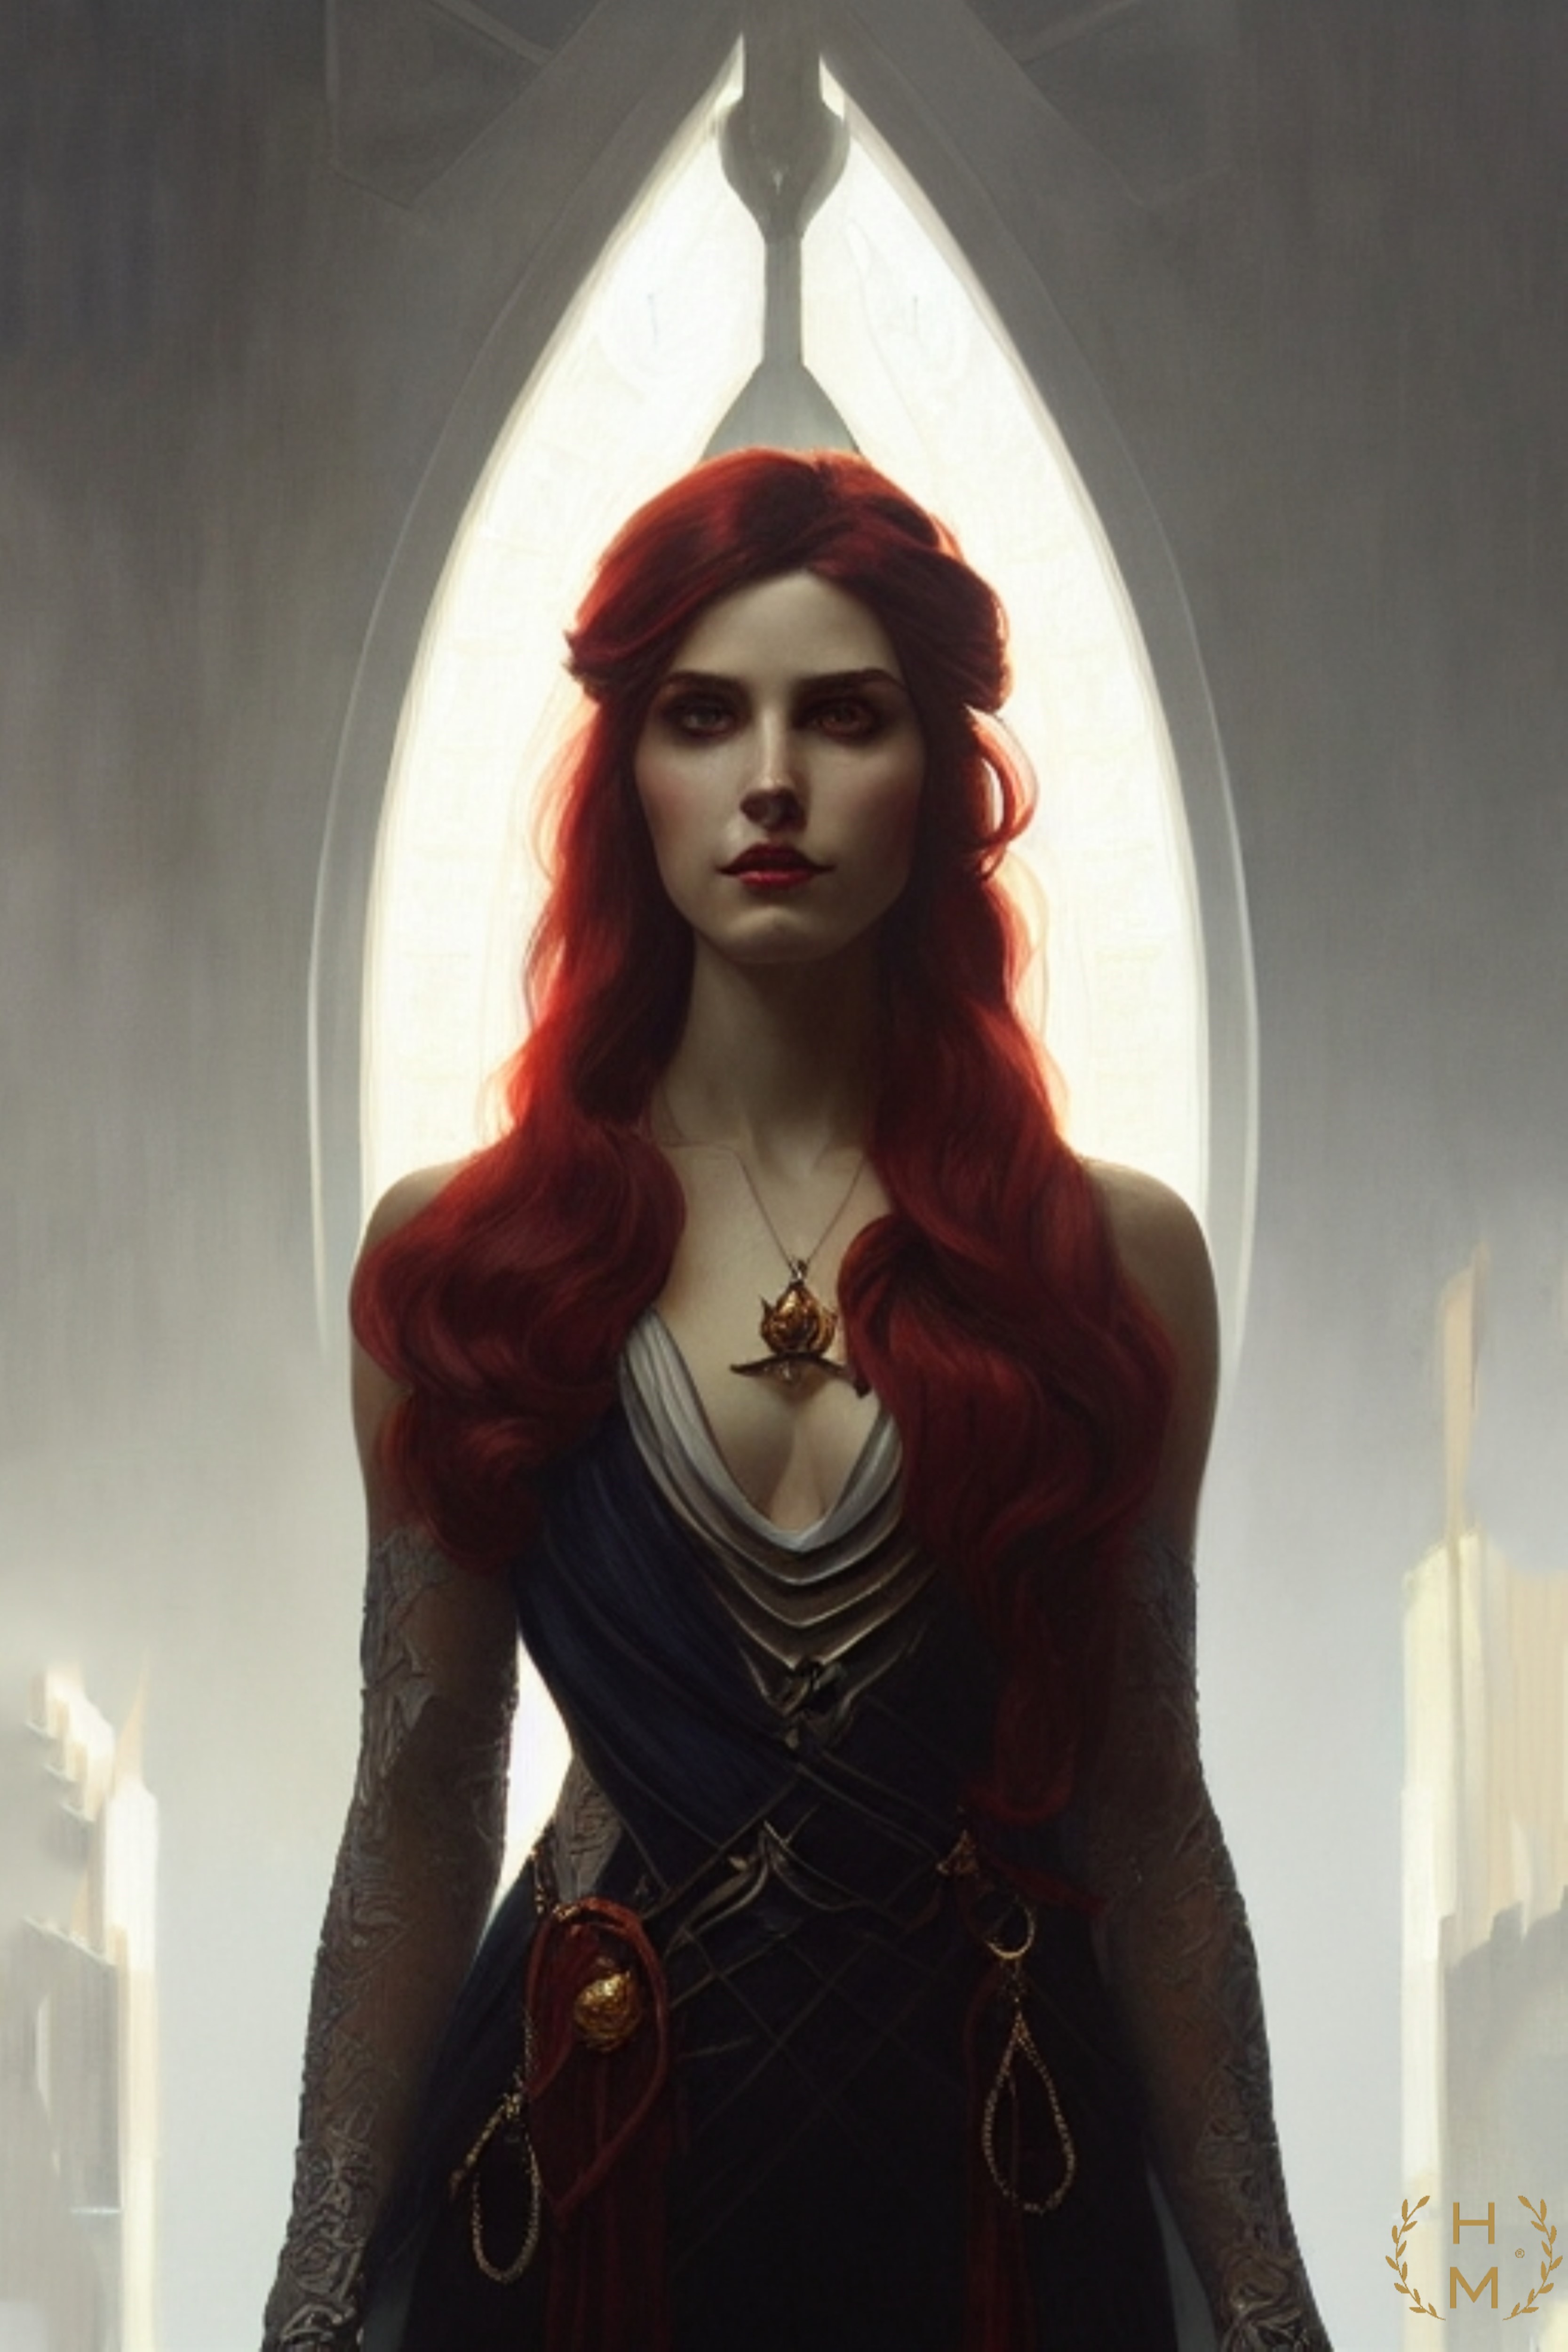
painting, art, artist, artwork, drawing, contemporary art, photography, illustration, paint, love, design, sketch, fine art, abstract art, creative, abstract, acrylic painting, nature, watercolor, art gallery, oil painting, gallery, modern art, abstract painting, digital art, contemporary painting, art collector, style, girl, woman, fashion, mort, face, lip, dress, window, fashion design, long hair, red hair, cg artwork, carmine, cape, darkness, fictional character, costume, formal wear, goth subculture, flash photography, portrait photography, fur, costume design, flesh